List of birds of Solomon Islands

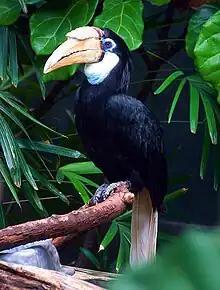
Blyth's hornbill

Hornbills are a group of birds whose bill is shaped like a cow's horn, but without a twist, sometimes with a casque on the upper mandible. Frequently, the bill is brightly coloured.